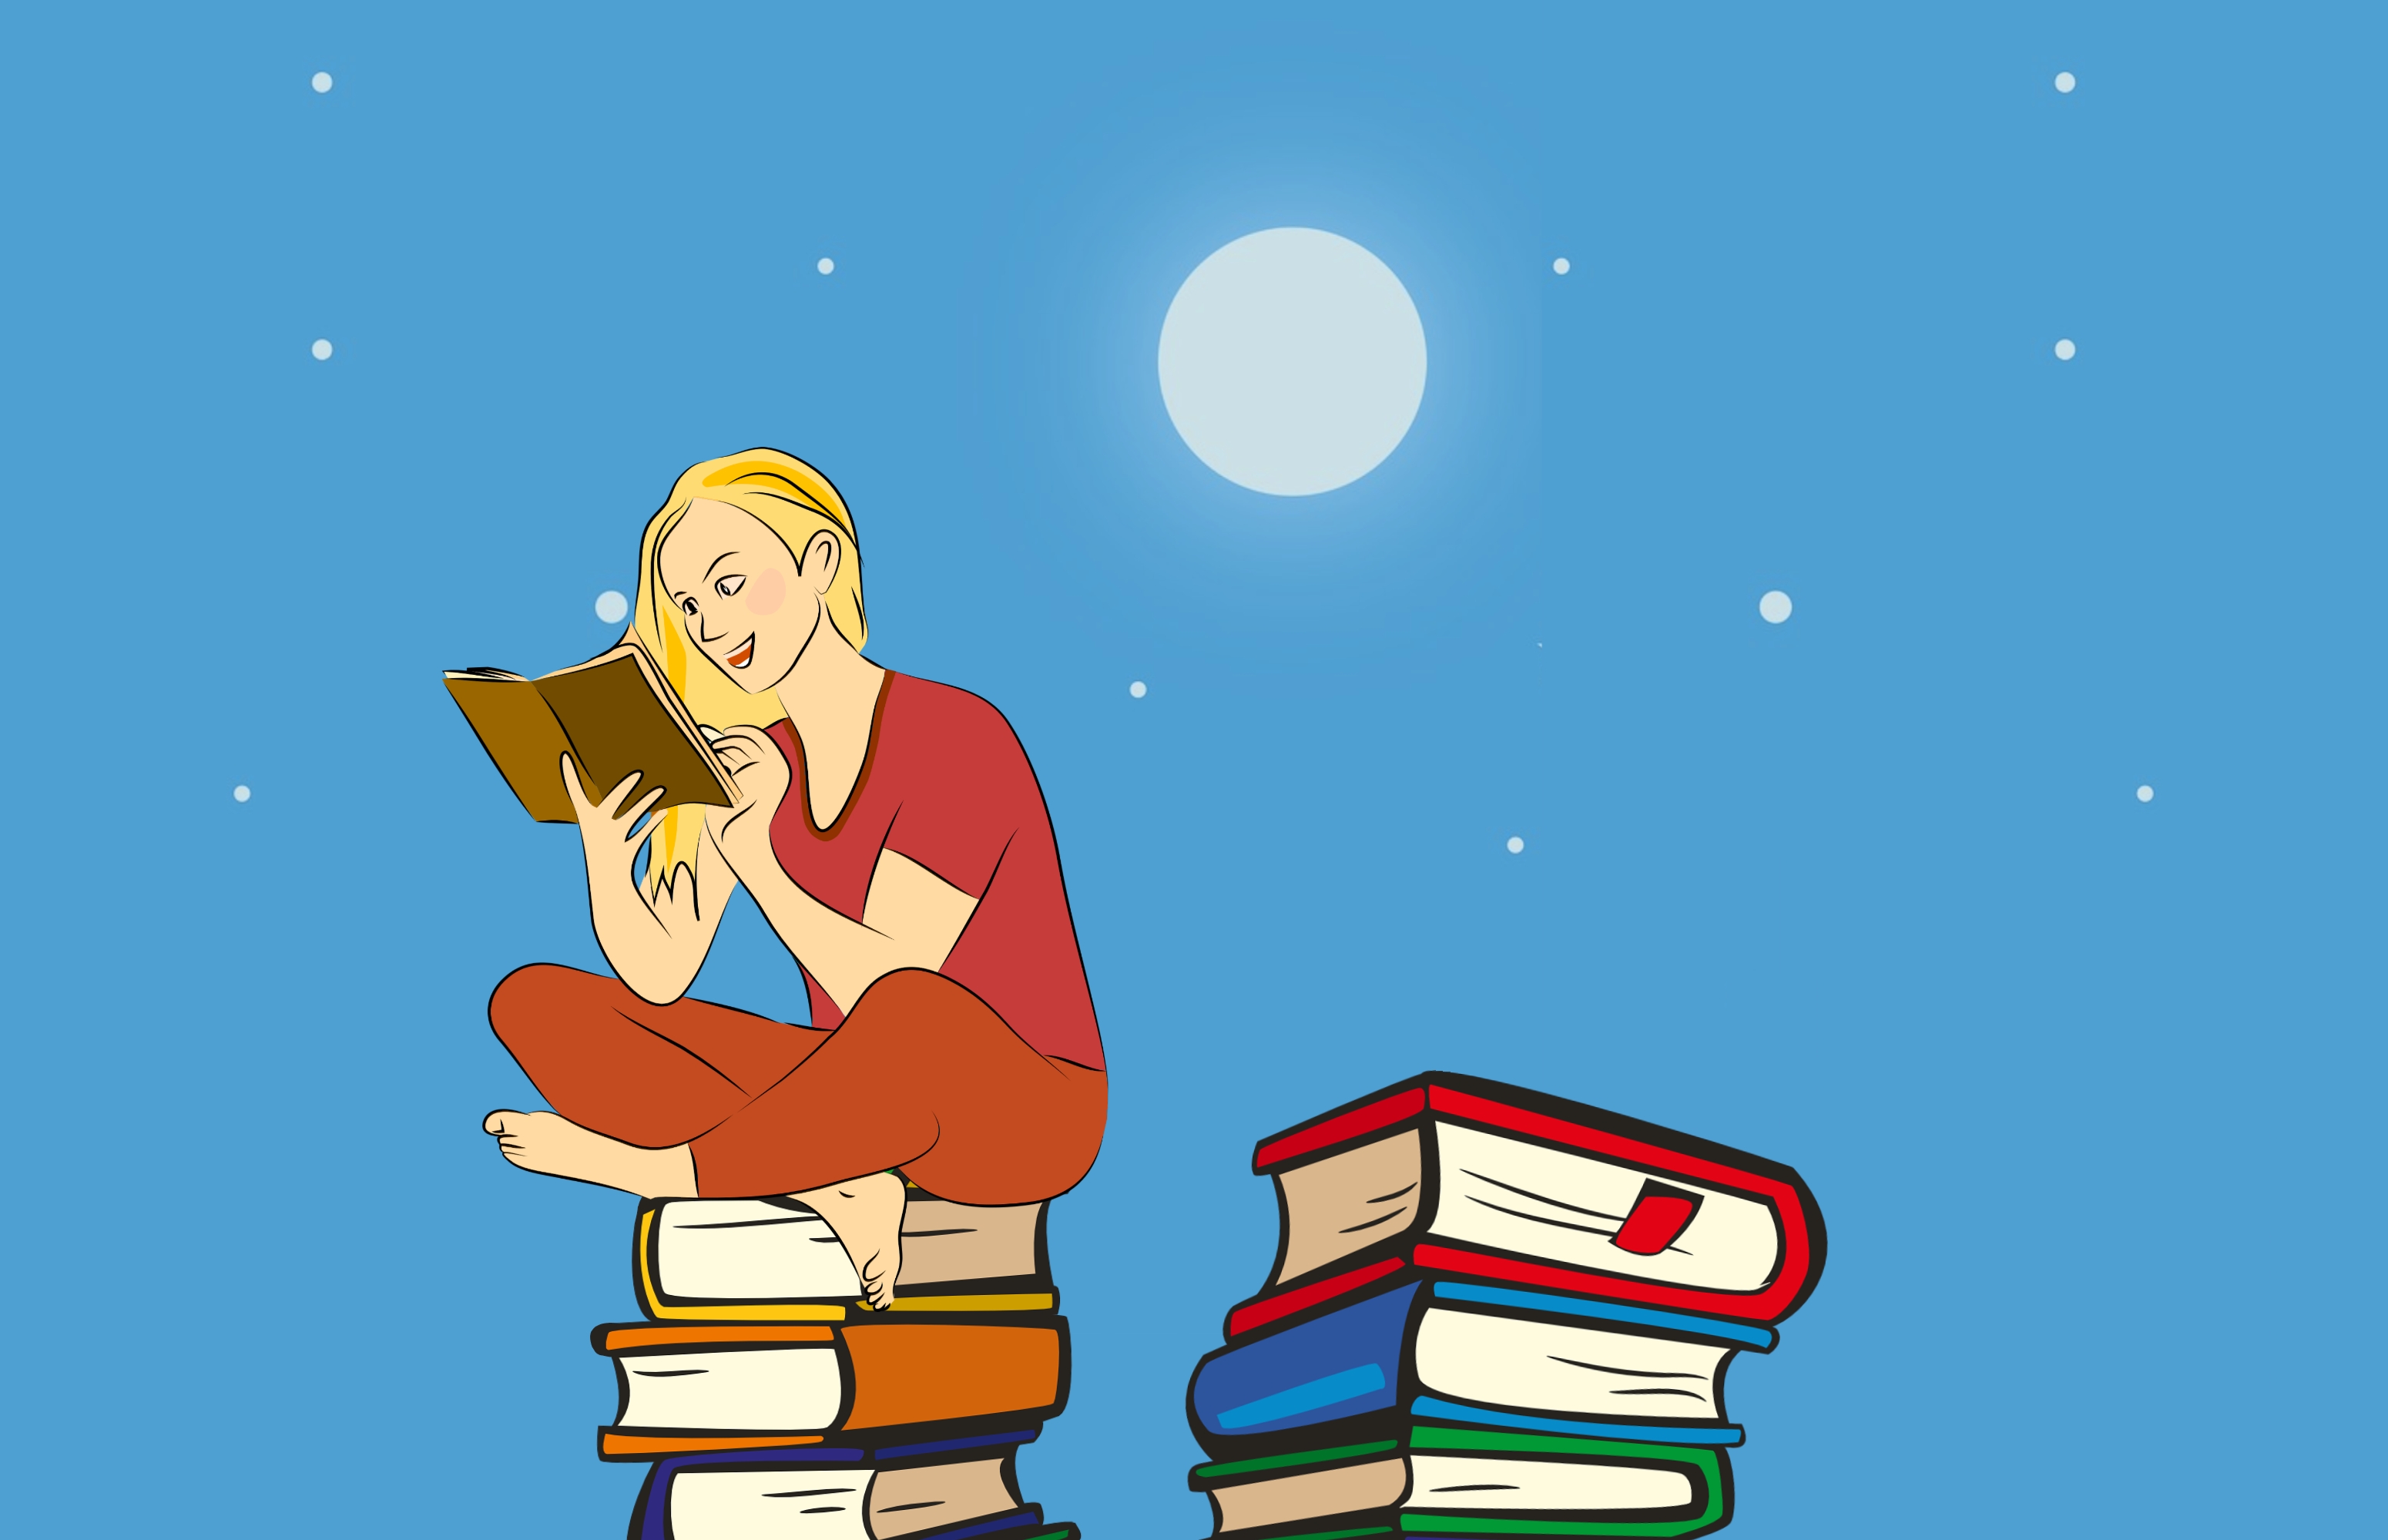
reading, book, sky, star, moon, night, education, hobby, imagination, learn, literature, novel, pastime, reader, sitting, story, woman, female, cartoon, Animated cartoon, illustration, animation, fictional character, christmas eve, fiction, happy, art